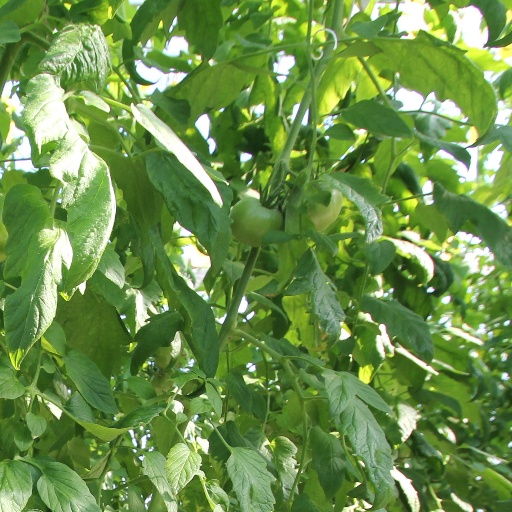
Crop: tomato